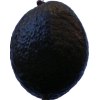
Label: black_avocado